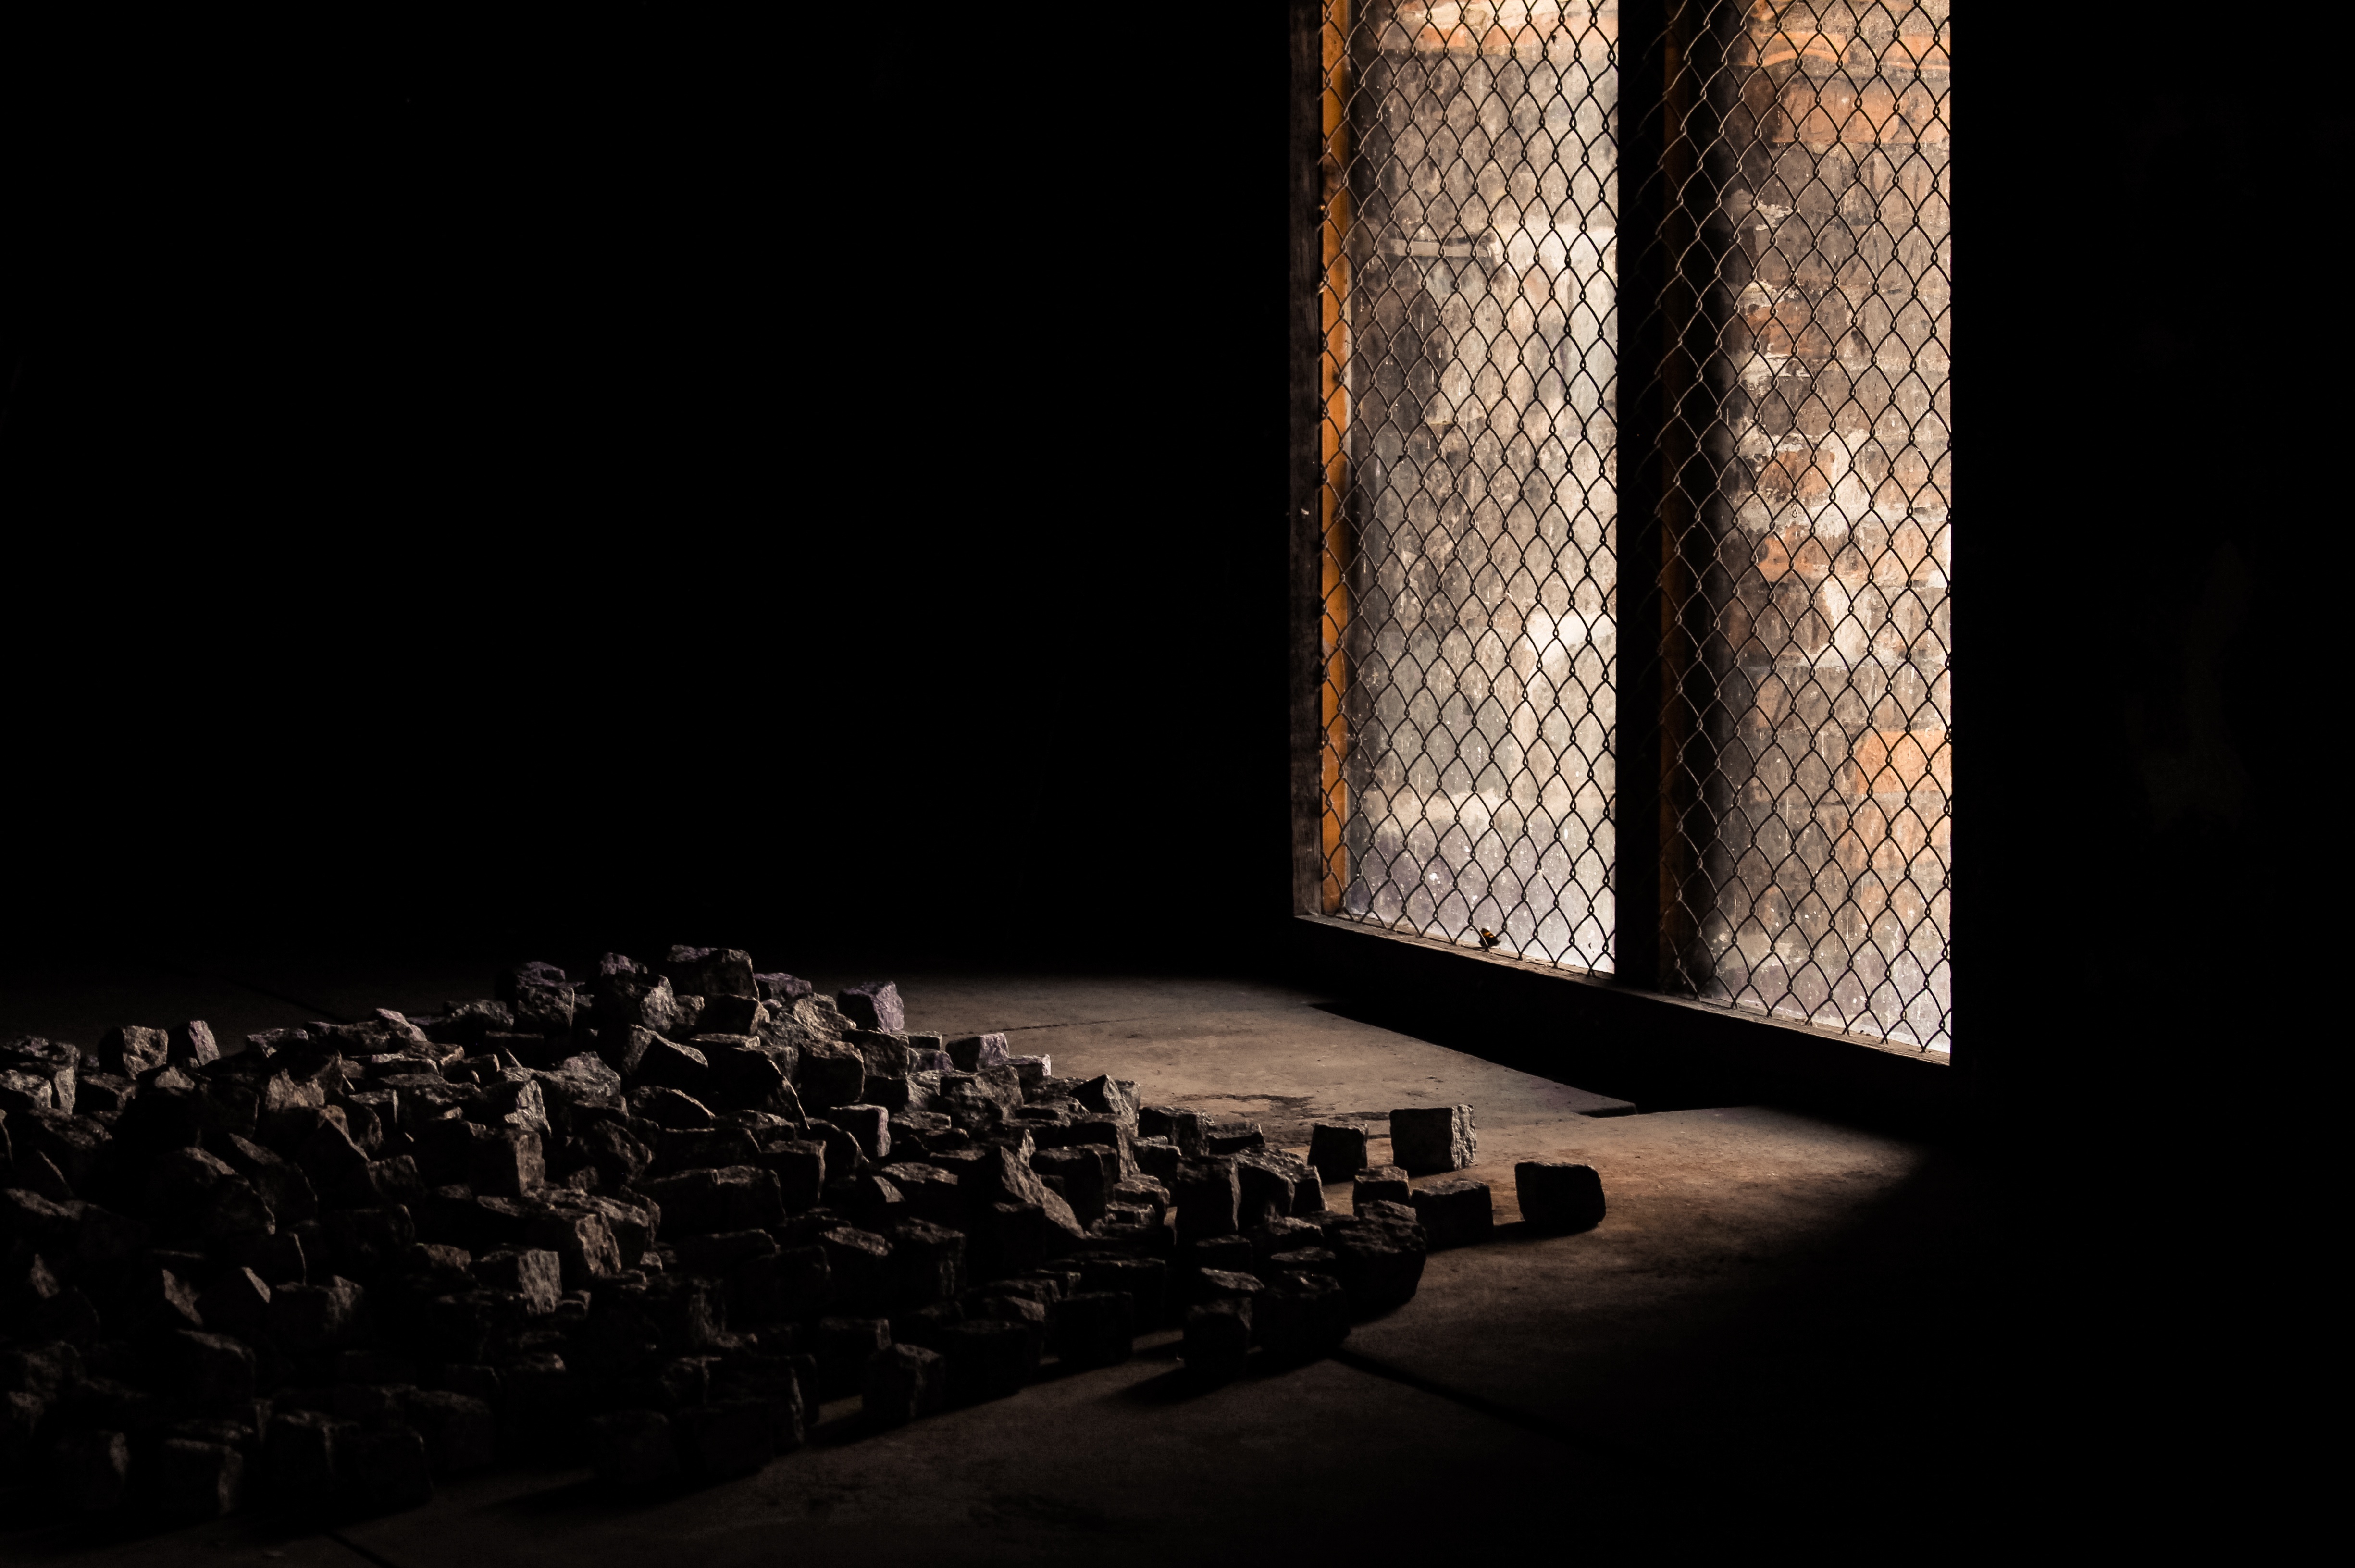
light, wood, white, night, photography, wall, shadow, darkness, black, lighting, theatre, stage, design, shape, screenshot, computer wallpaper